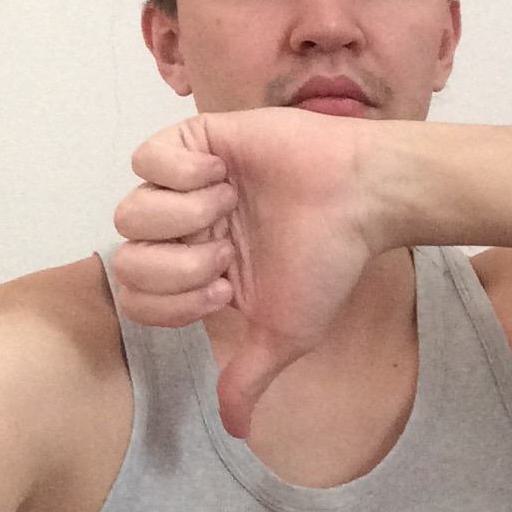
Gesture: dislike